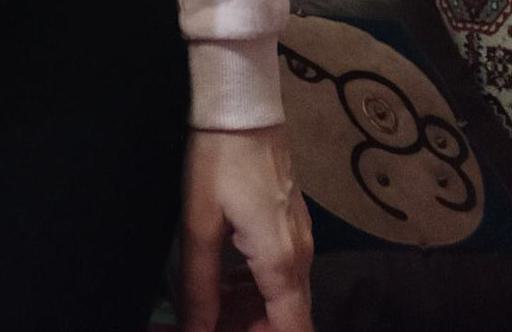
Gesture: no_gesture